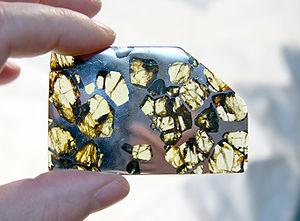
Les pallasites sont des météorites composées de cristaux d'olivine automorphe ou xénomorphe, inclus dans une matrice de fer-nickel où l'on retrouve souvent les figures de Widmanstätten. Densité : de 4,5 à 7.